Doug Martin (running back)

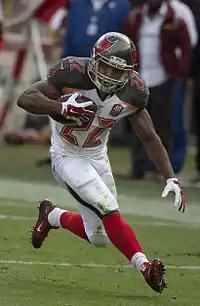
Martin with the Buccaneers in 2015

Douglas Martin (born January 13, 1989) is an American former professional football player who was a running back for seven seasons in the National Football League (NFL). He played college football for the Boise State Broncos and was selected by the Tampa Bay Buccaneers in the first round of the 2012 NFL draft. Martin also played for the Oakland Raiders.